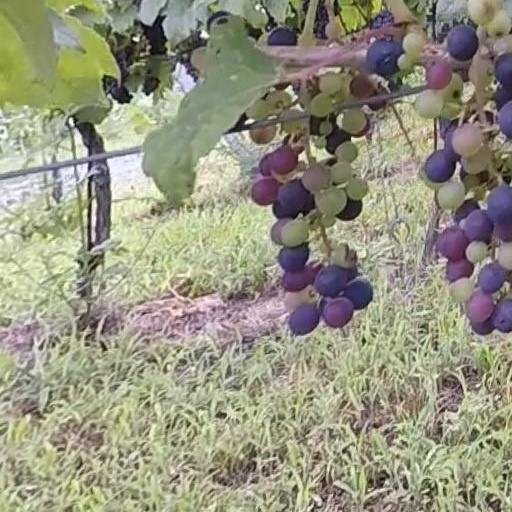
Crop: grape